Pavel Argeyev

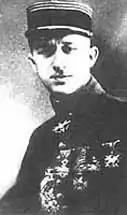
Argeyev as a Capitaine of the Armée de l'Air

Capitaine Pavel Vladimirovich Argeyev (1 March 1887 – 30 October 1922), also known as Paul d'Argueev and "The Eagle of Crimea", was a Russian-born flying ace of World War I, serving the French Armée de l'Air and Imperial Russian Air Service. Initially a high-ranking officer in the Imperial Russian Army, he transferred to France, where he became an aviator. He received a variety of decorations, both French and Russian, before dying in a flying accident in 1922.